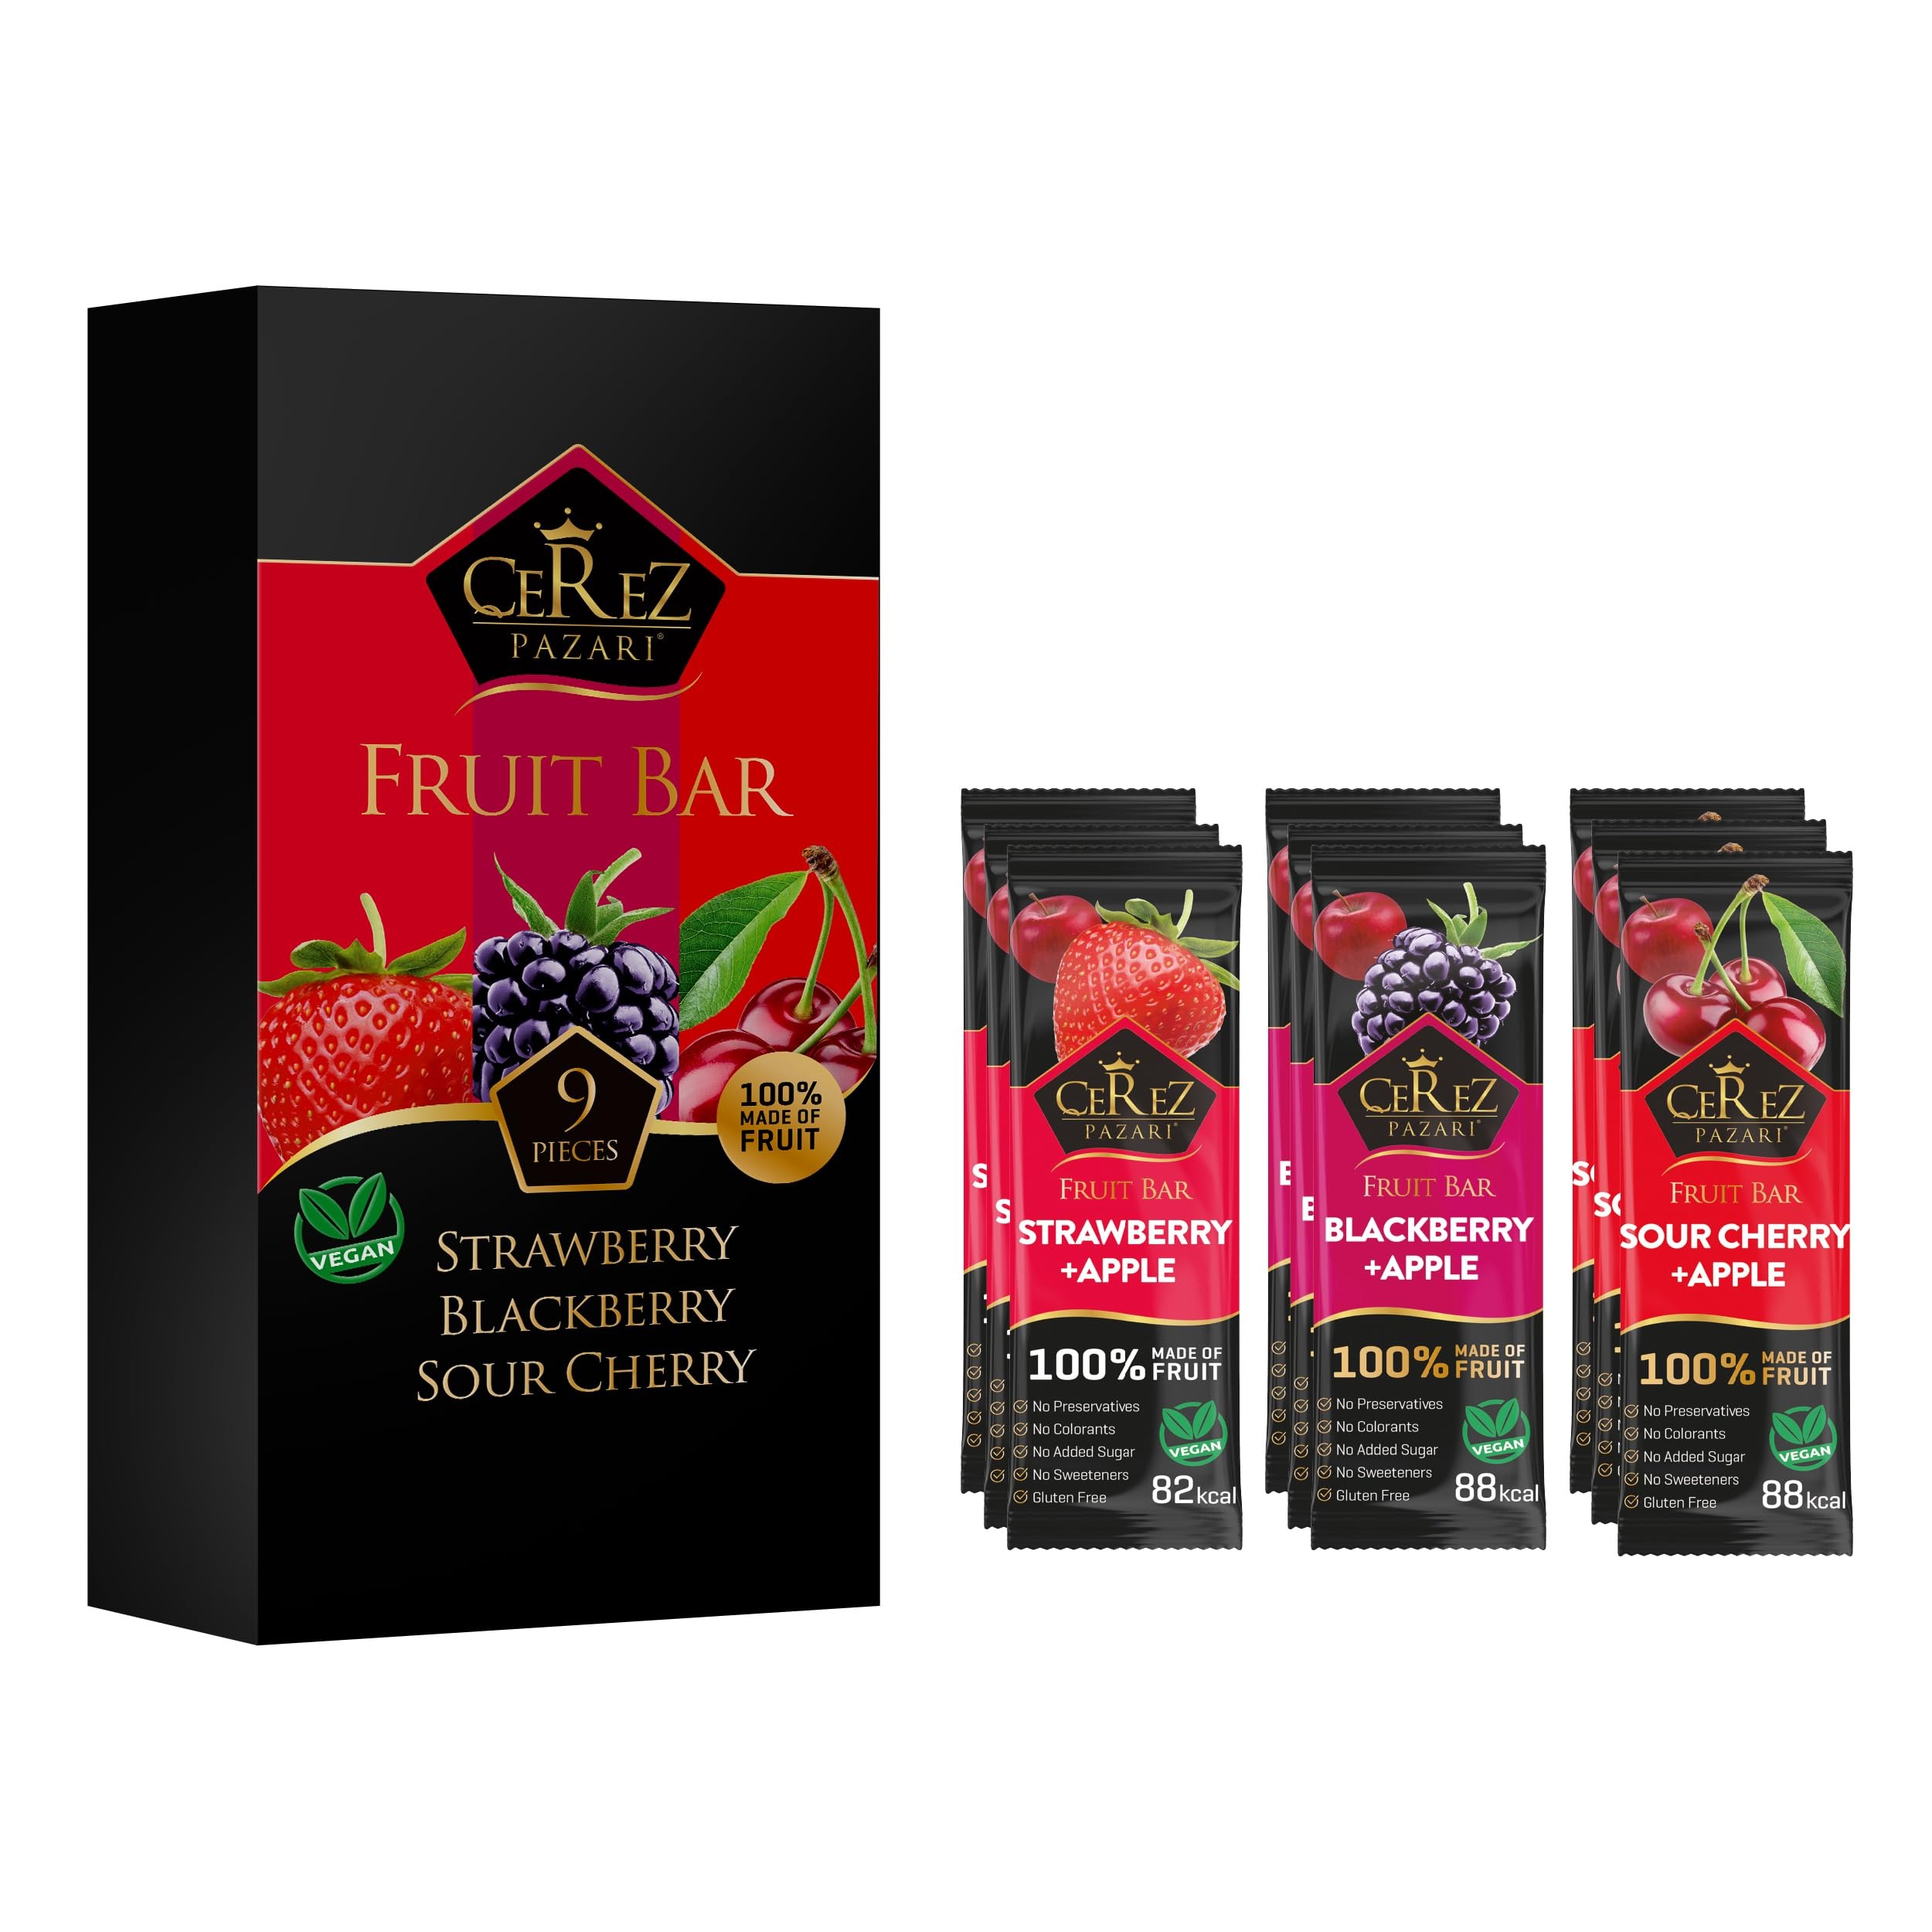
Item Name: Cerez Pazari Fruit Leather Snacks Variety Pack for Adults and Kids, Healthy Fruit Snacks Bulk, Vegan Real Fruit Bars, No Added Sugar Snacks with Strawberry, Blackberry and Sour Cherry 25g x 9 pack
Bullet Point 1: Deliciously Healthy Snacks: Our tasty fruit leather snacks are the perfect healthy snacks for adults and kids alike. Made from real fruit, these snacks are a great source of natural energy.Deliciously Healthy Snacks: Our tasty fruit leather snacks are the perfect healthy snacks for adults and kids alike. Made from real fruit, these snacks are a great source of natural energy.
Bullet Point 2: Gluten-Free & Vegan: Enjoy the best gluten free snacks that are also vegan. We’re all about inclusivity, so we made sure everyone can enjoy our fruit jerky, regardless of dietary restrictions.
Bullet Point 3: Bulk Buy Option: Grab our fruit snacks bulk packs for the whole family! Perfectly packed for lunch snacks or on-the-go, these individually wrapped snacks are ideal for keeping everyone satisfied.Bulk Buy Option: Grab our fruit snacks bulk packs for the whole family! Perfectly packed for lunch snacks or on-the-go, these individually wrapped snacks are ideal for keeping everyone satisfied.
Bullet Point 4: Variety Pack: Treat yourself with our snacks variety pack for adults and kids. This pack includes a range of fruit bars, each bursting with natural fruit flavors to satisfy your sweet cravings.
Bullet Point 5: No Added Sugar: Looking for sugar free snacks? You're in the right place! Our fruit leather is made with no added sugars, offering a healthier alternative to traditional fruit roll ups.No Added Sugar: Looking for sugar free snacks? You're in the right place! Our fruit leather is made with no added sugars, offering a healthier alternative to traditional fruit roll ups.
Product Description: 100% Real Healthy No Sugar Added Fruit Bar (Fruit Leather), Vegan, Gluten Free, Low Carb, Kosher Certified. 9 Individually Wrapped Healthy Snacks Variety Pack for Adults. EAN : 8699413723747 , Made in Türkiye
Value: 9.0
Unit: Count

Price: 16.7